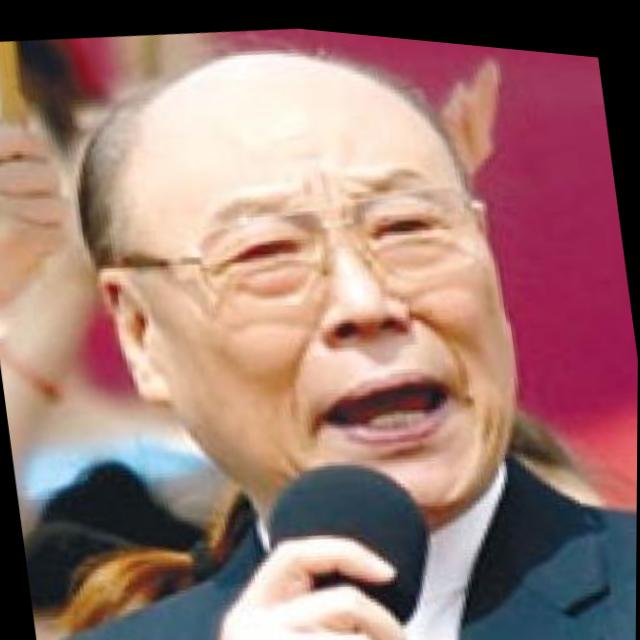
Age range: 65+